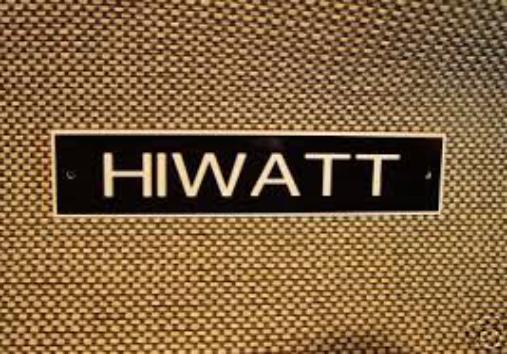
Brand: Hiwatt
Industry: Electronic